Lake Success, New York

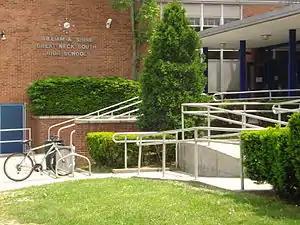
The main entrance to Great Neck South High School in 2009.

The heavy majority of the Village of Lake Success is located within the Great Neck Union Free School District. A small part of the village's northeastern corner, meanwhile, is located within the Manhasset Union Free School District. However, all homes in Lake Success are in the portion of the village zoned for Great Neck's schools, and as such, all children who reside within Lake Success and attend public schools go to Great Neck's schools.